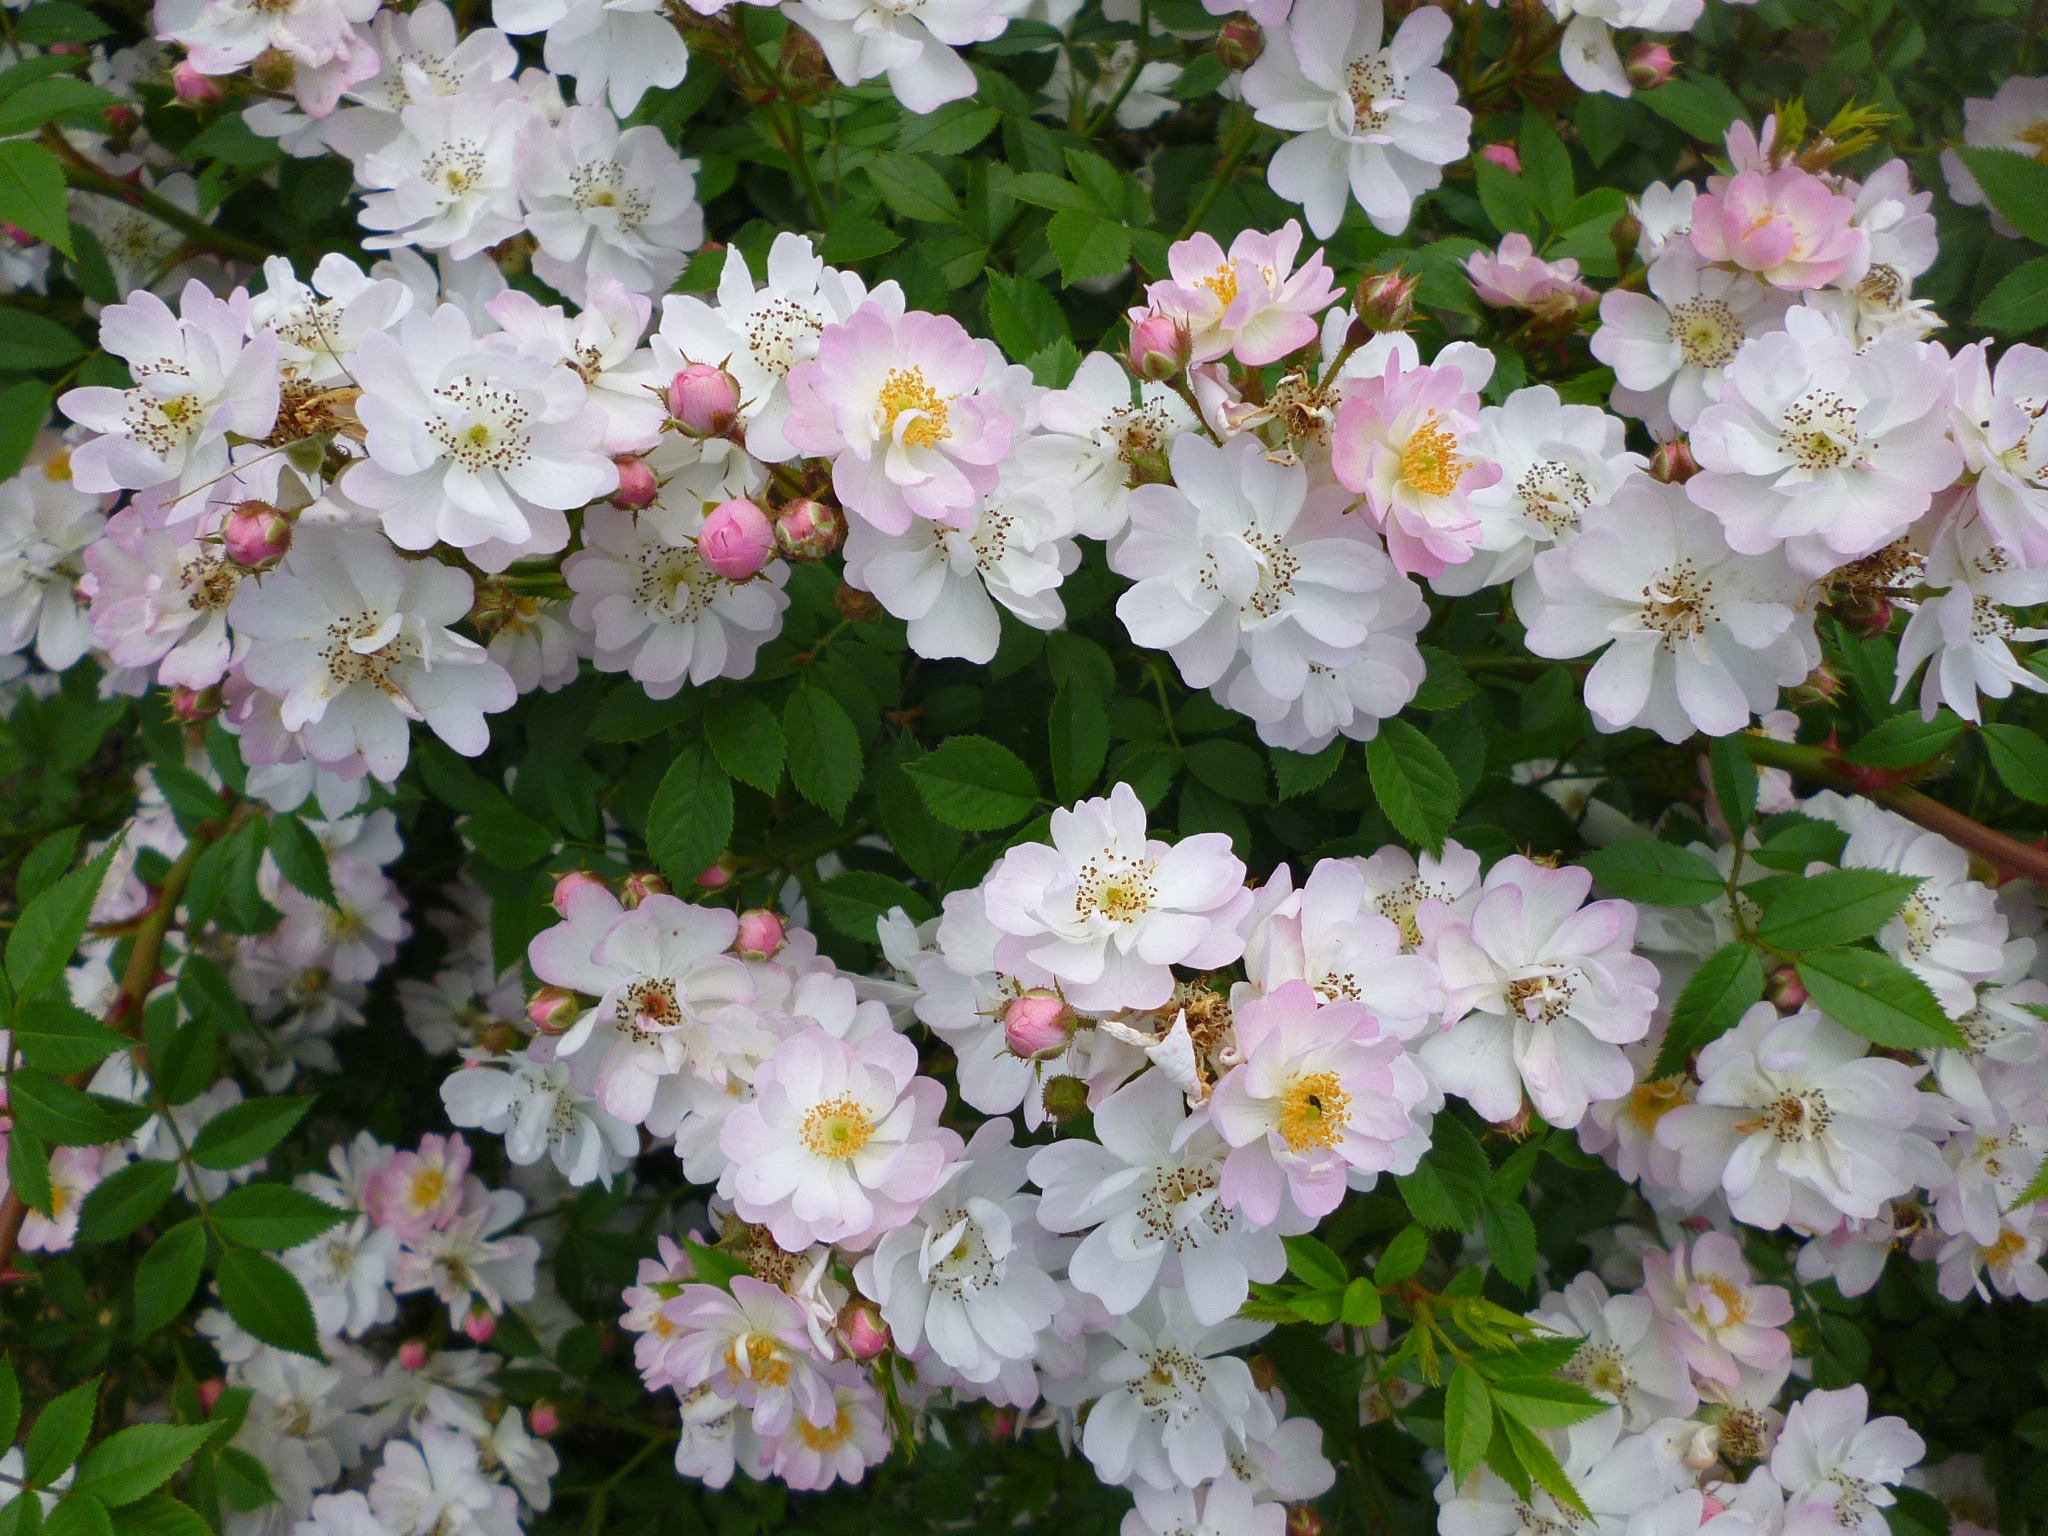
nature, blossom, plant, white, flower, rose, shrub, rhododendron, floribunda, flowering plant, rose family, rose buds, burnet rose, woody plant, land plant, camellia sasanqua, rosa rubiginosa, multiflora rose, rosa wichuraiana, runner rose